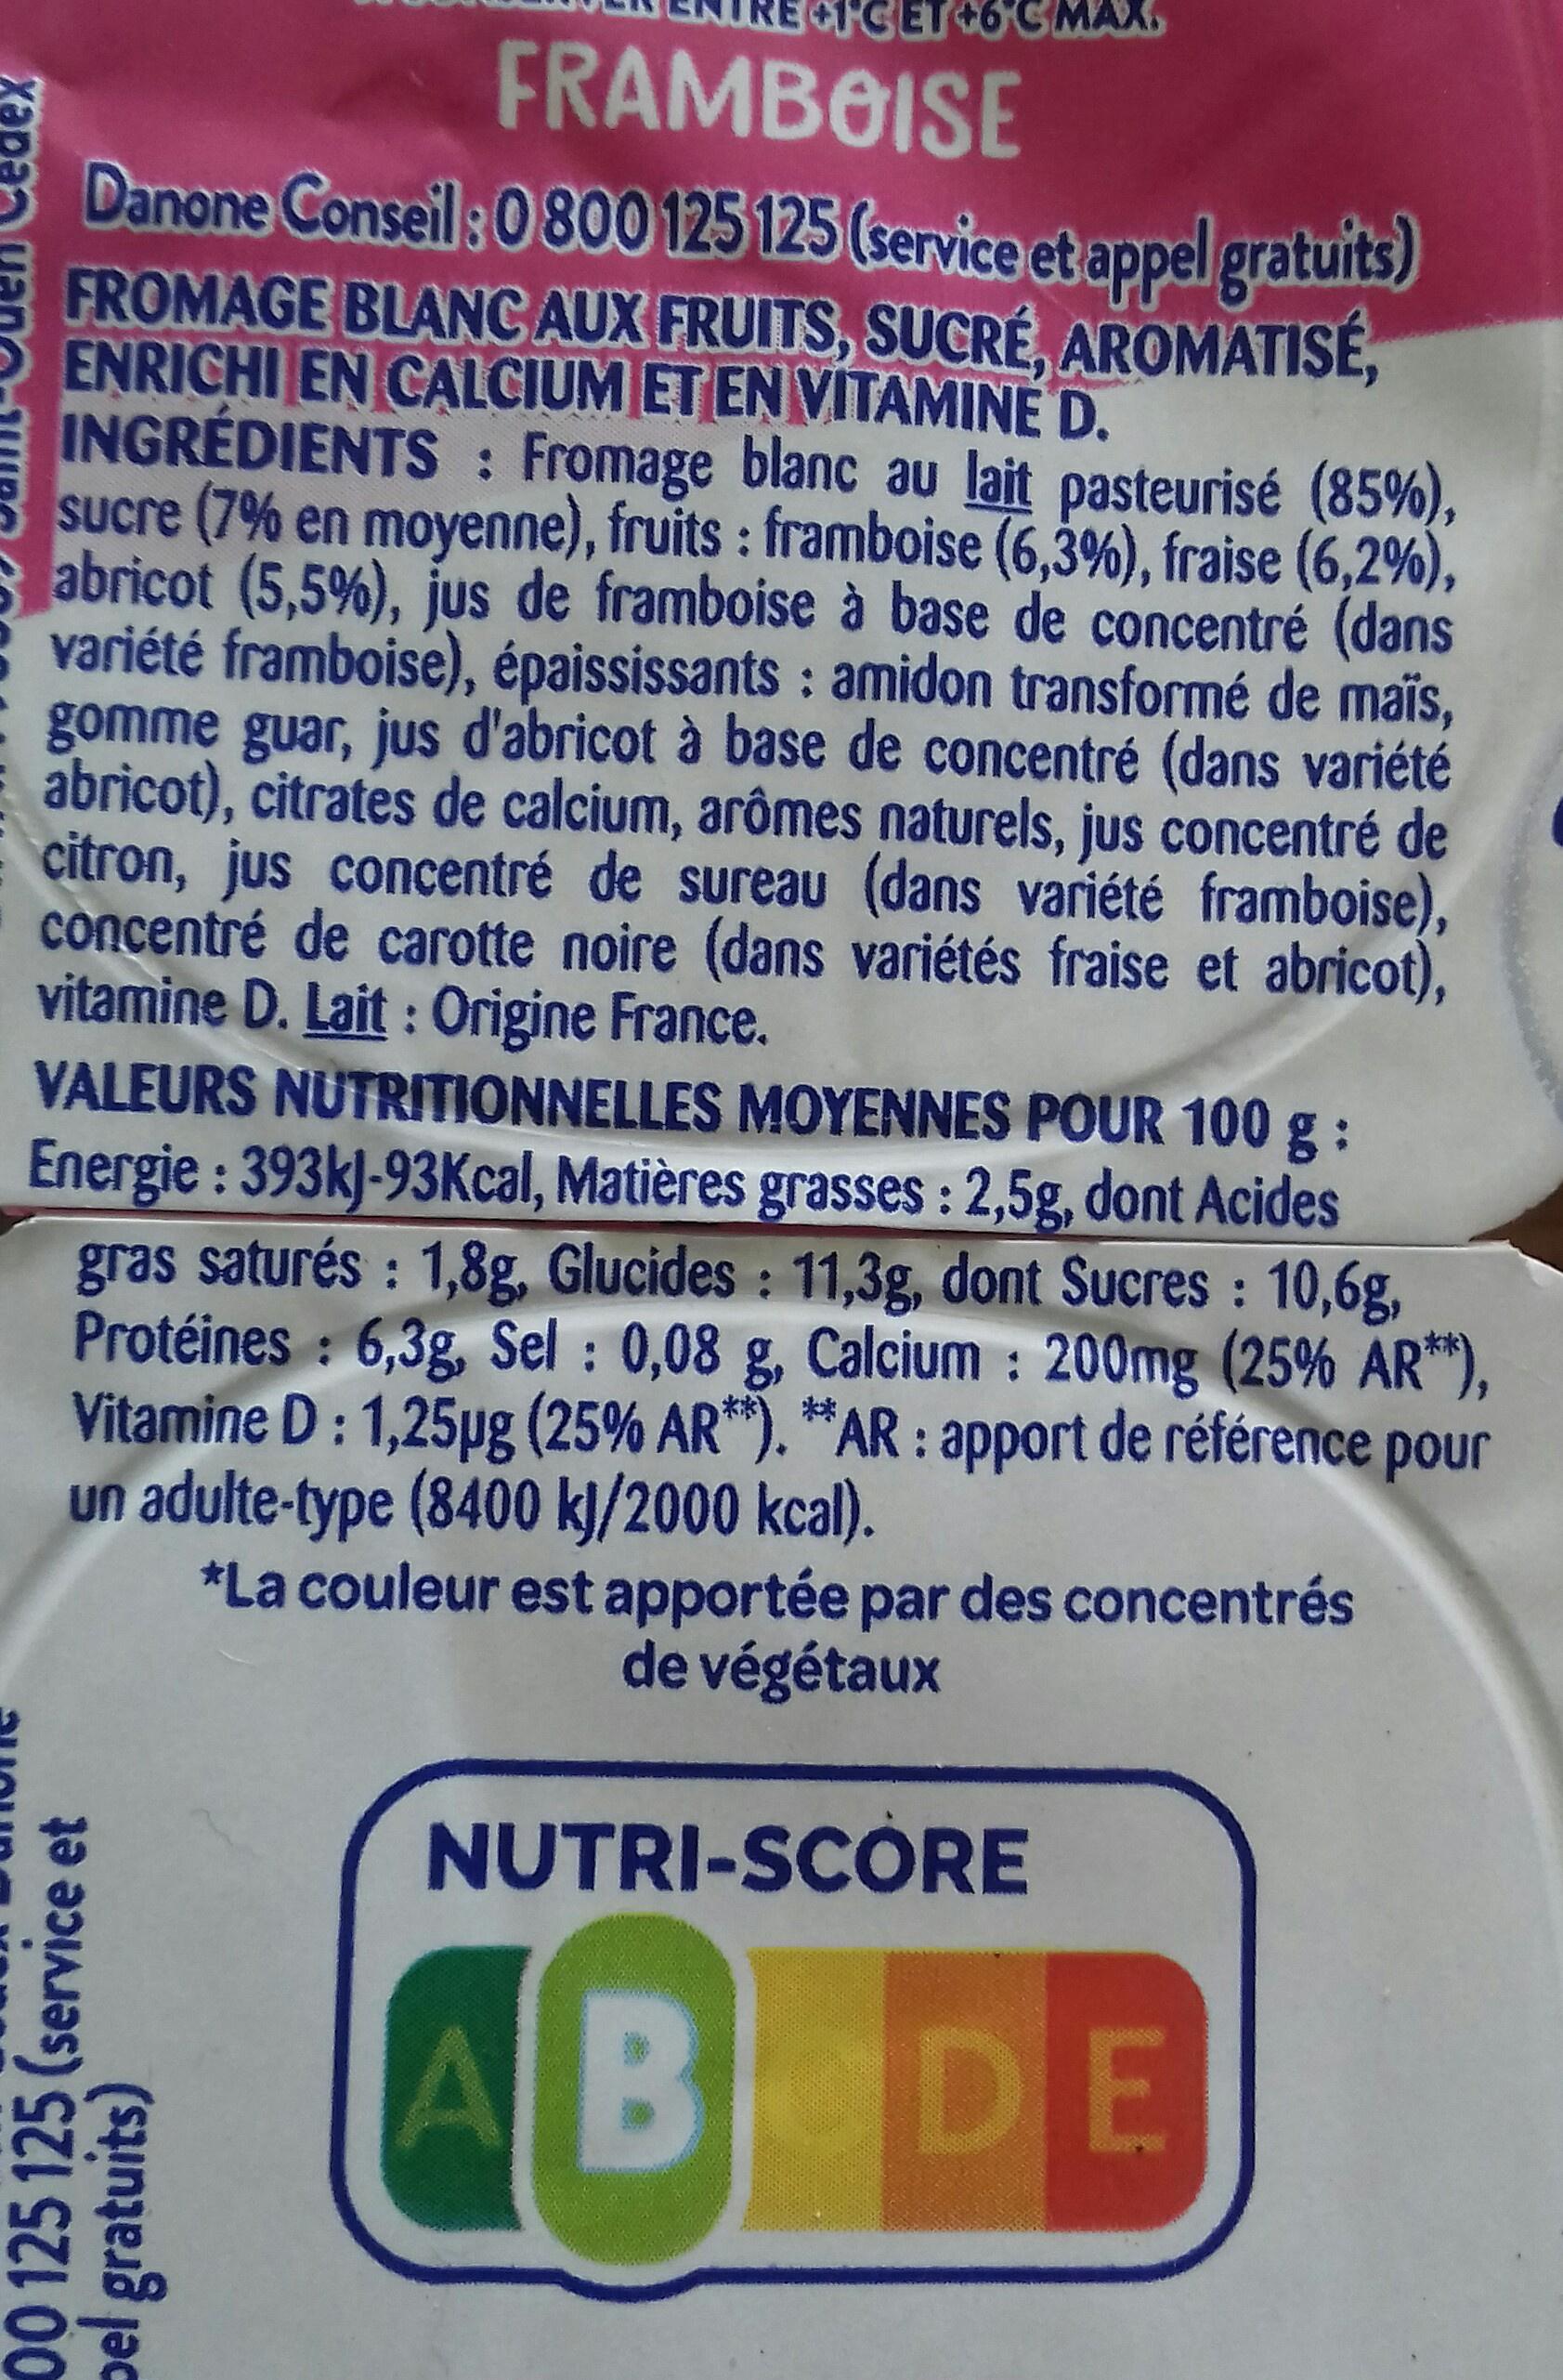
Nutri-Score label: nutriscore-b